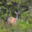
Label: deer